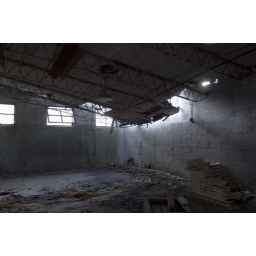
The roof of an abandoned steel plant collapses in on it self, in Youngstown, Ohio. Explored